Birth of a Giant

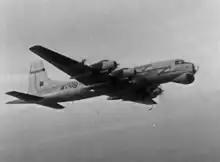
The first prototype Argus was the model for all the aerial shots in "Birth of a Giant" with its maiden flight, the climax of the film. Employees at Canadair, during the rollout and first flight, were able to gauge, for the first time, the immense size of the "giant", Canada's largest aircraft at the time.

"Birth of a Giant" was part of the NFB's series of documentary short films for the CBC TV series "Perspective" that ran from 1956–58. Each half-hour program, produced by the National Film Board included both documentaries and dramatic productions. Most episodes concerned contemporary issues in Canada, although several involved international incidents or topics such as life in Haiti. A small number of the "Perspective" series were historical reconstructions. Generals Wolfe and Montcalm at the Battle of the Plains of Abraham was one example.